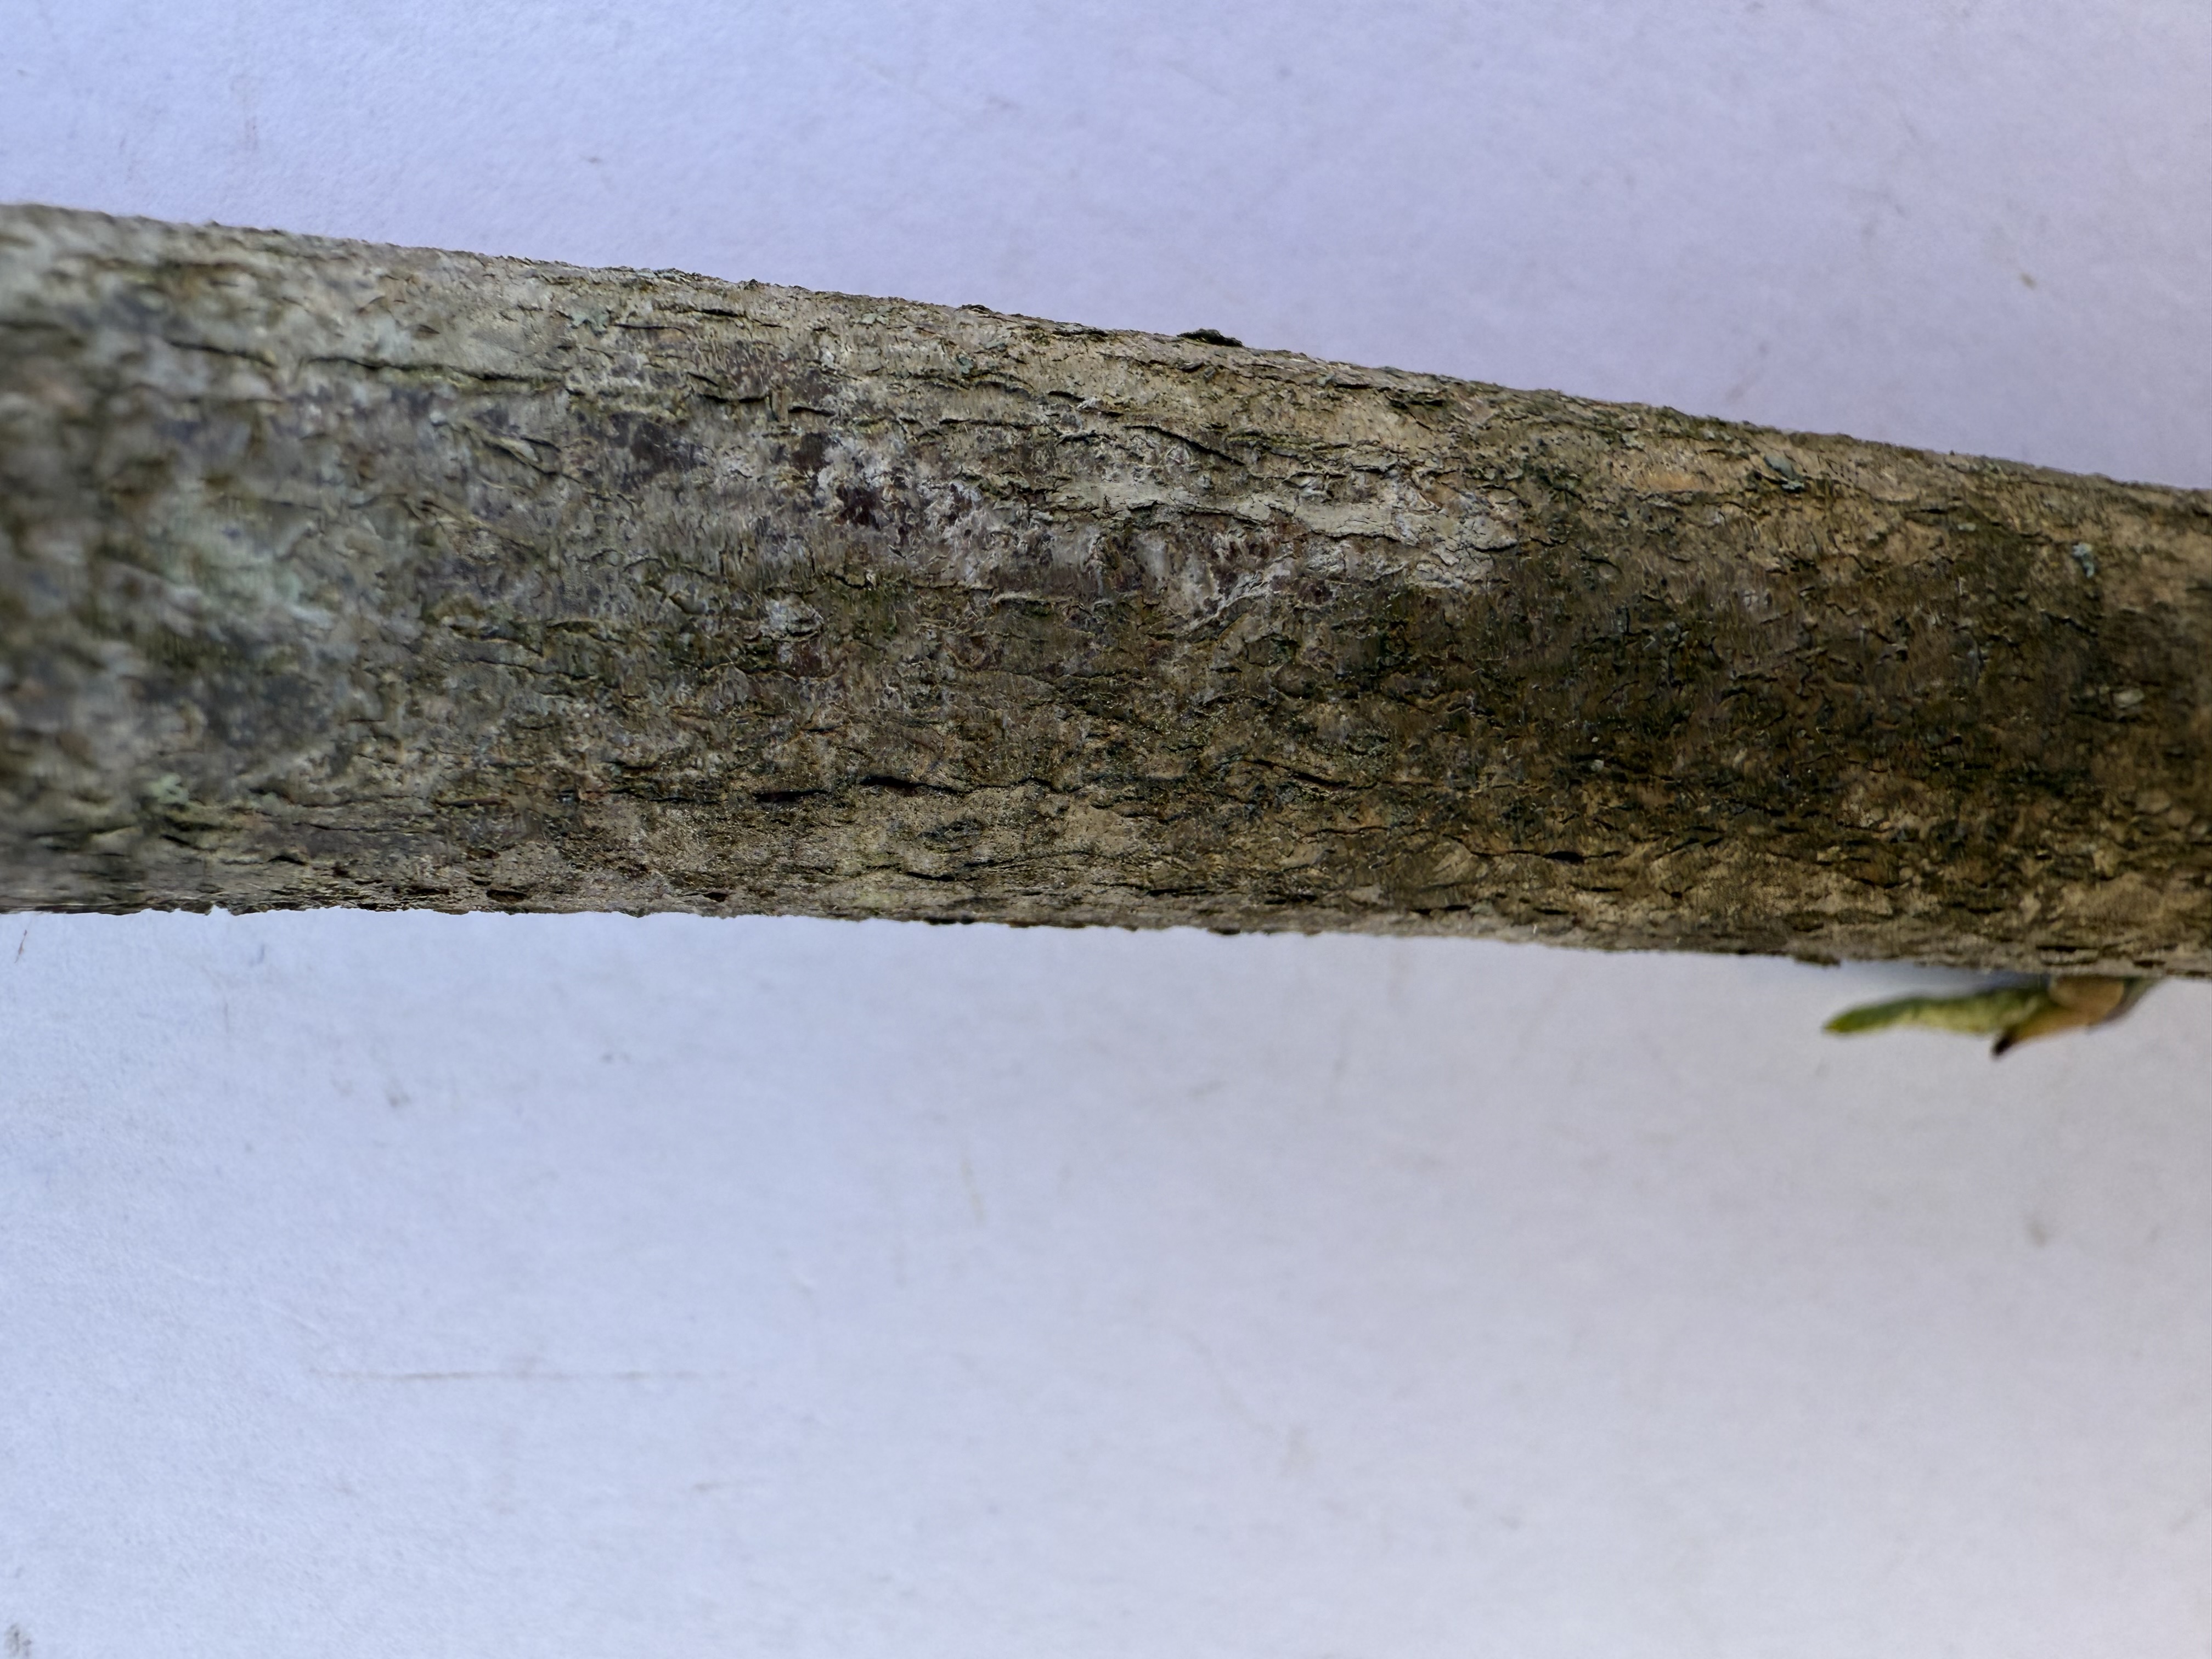
Variety: Cornelian Cherry